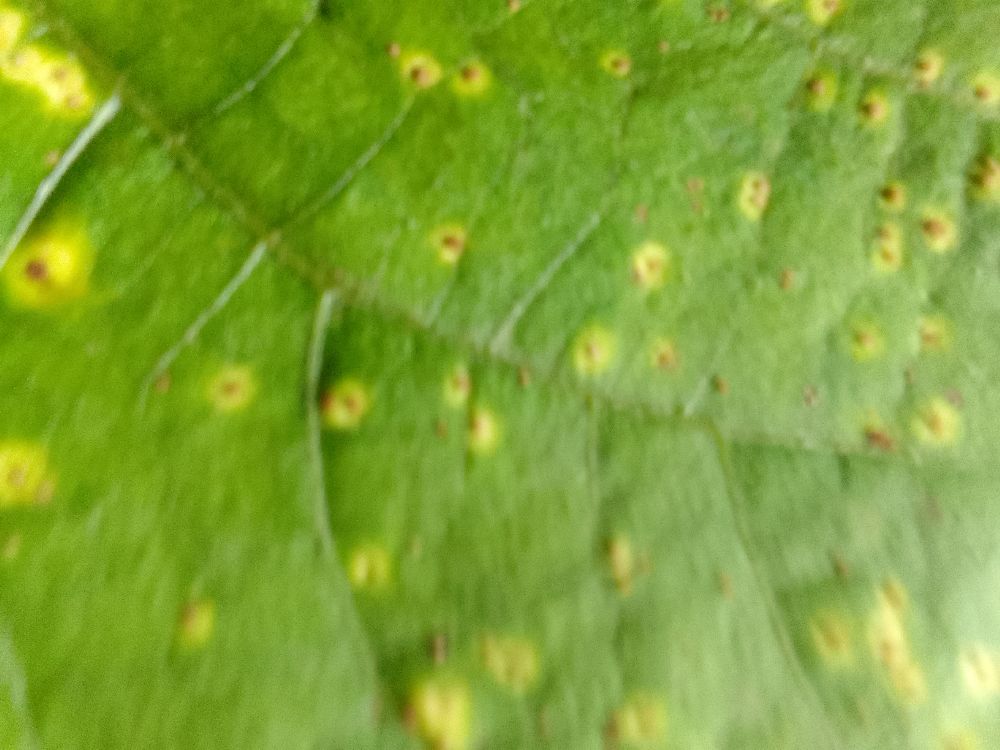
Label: rust